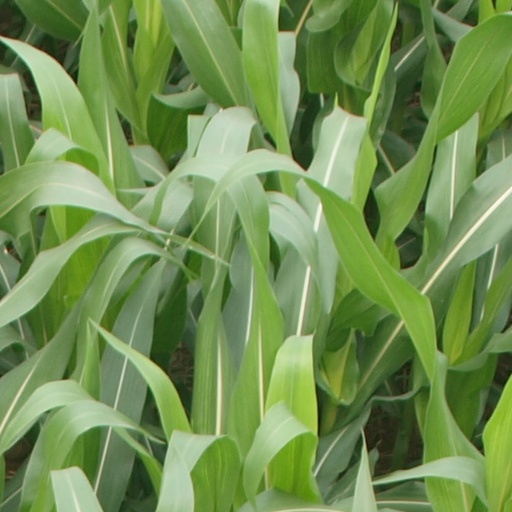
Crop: maize; corn